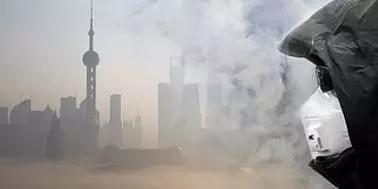
Weather: foggy or hazy